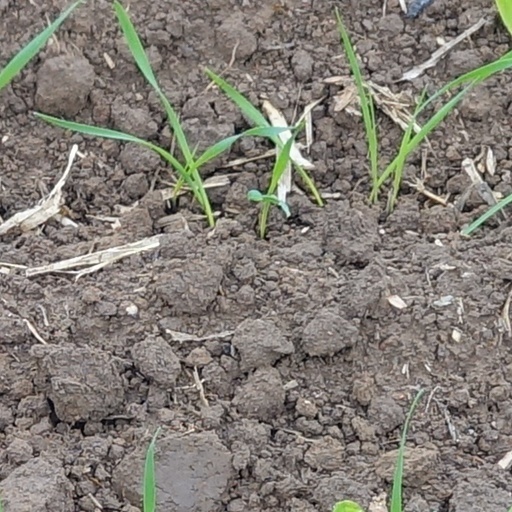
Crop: wheat